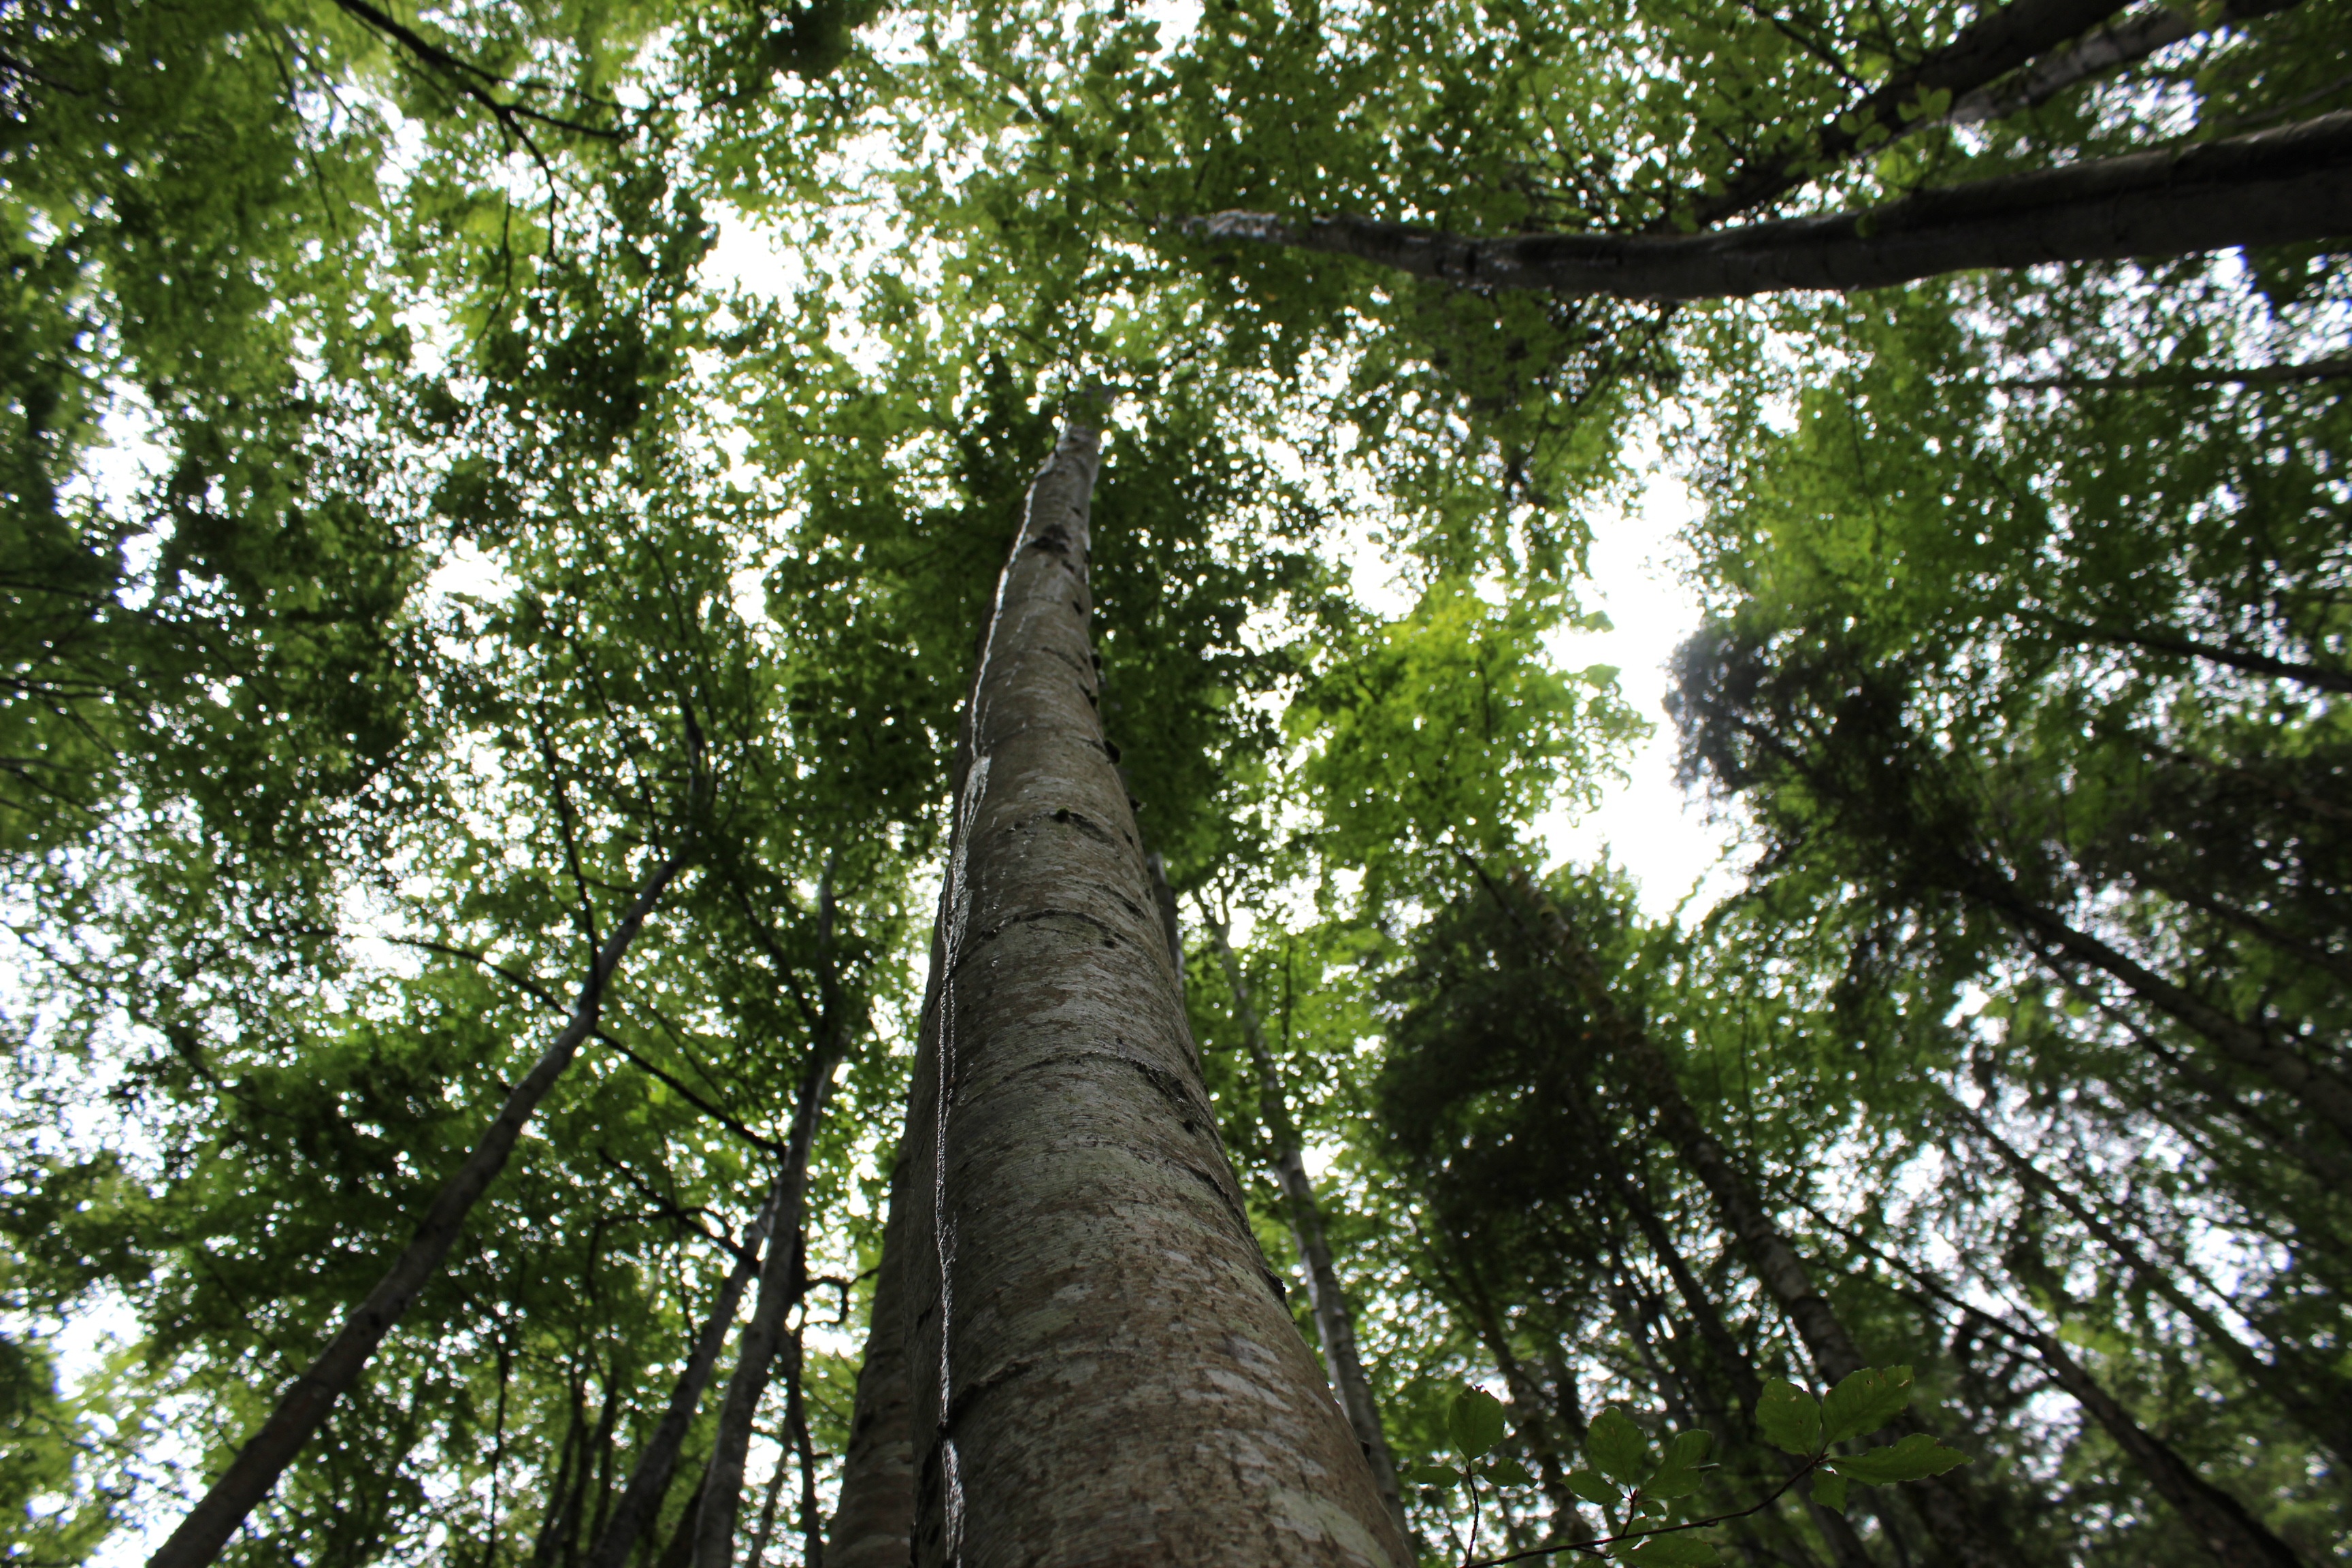
tree, nature, forest, branch, plant, sky, sunlight, air, leaf, trunk, bark, log, green, jungle, botany, crown, tribe, aesthetic, treetop, leaves, spruce, rainforest, branches, deciduous, grove, woodland, habitat, frisch, beech, flowering plant, old growth forest, natural environment, woody plant, temperate broadleaf and mixed forest, land plant